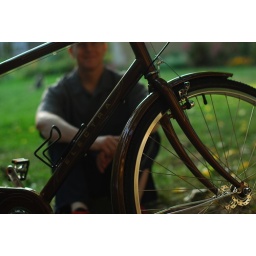
This boy has not had a new bike in ages. It was high time.